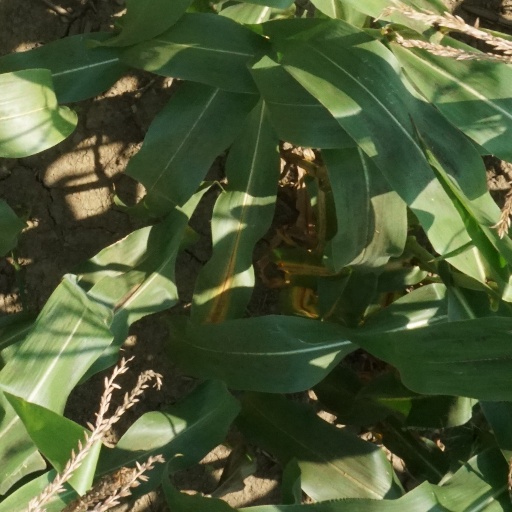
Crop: maize; corn